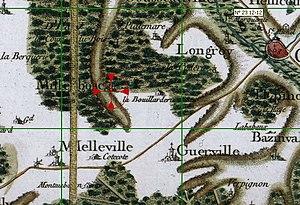
Zoom sur carte Cassini de Millebosc
Millebosc est une commune française située dans le département de la Seine-Maritime en région Normandie.